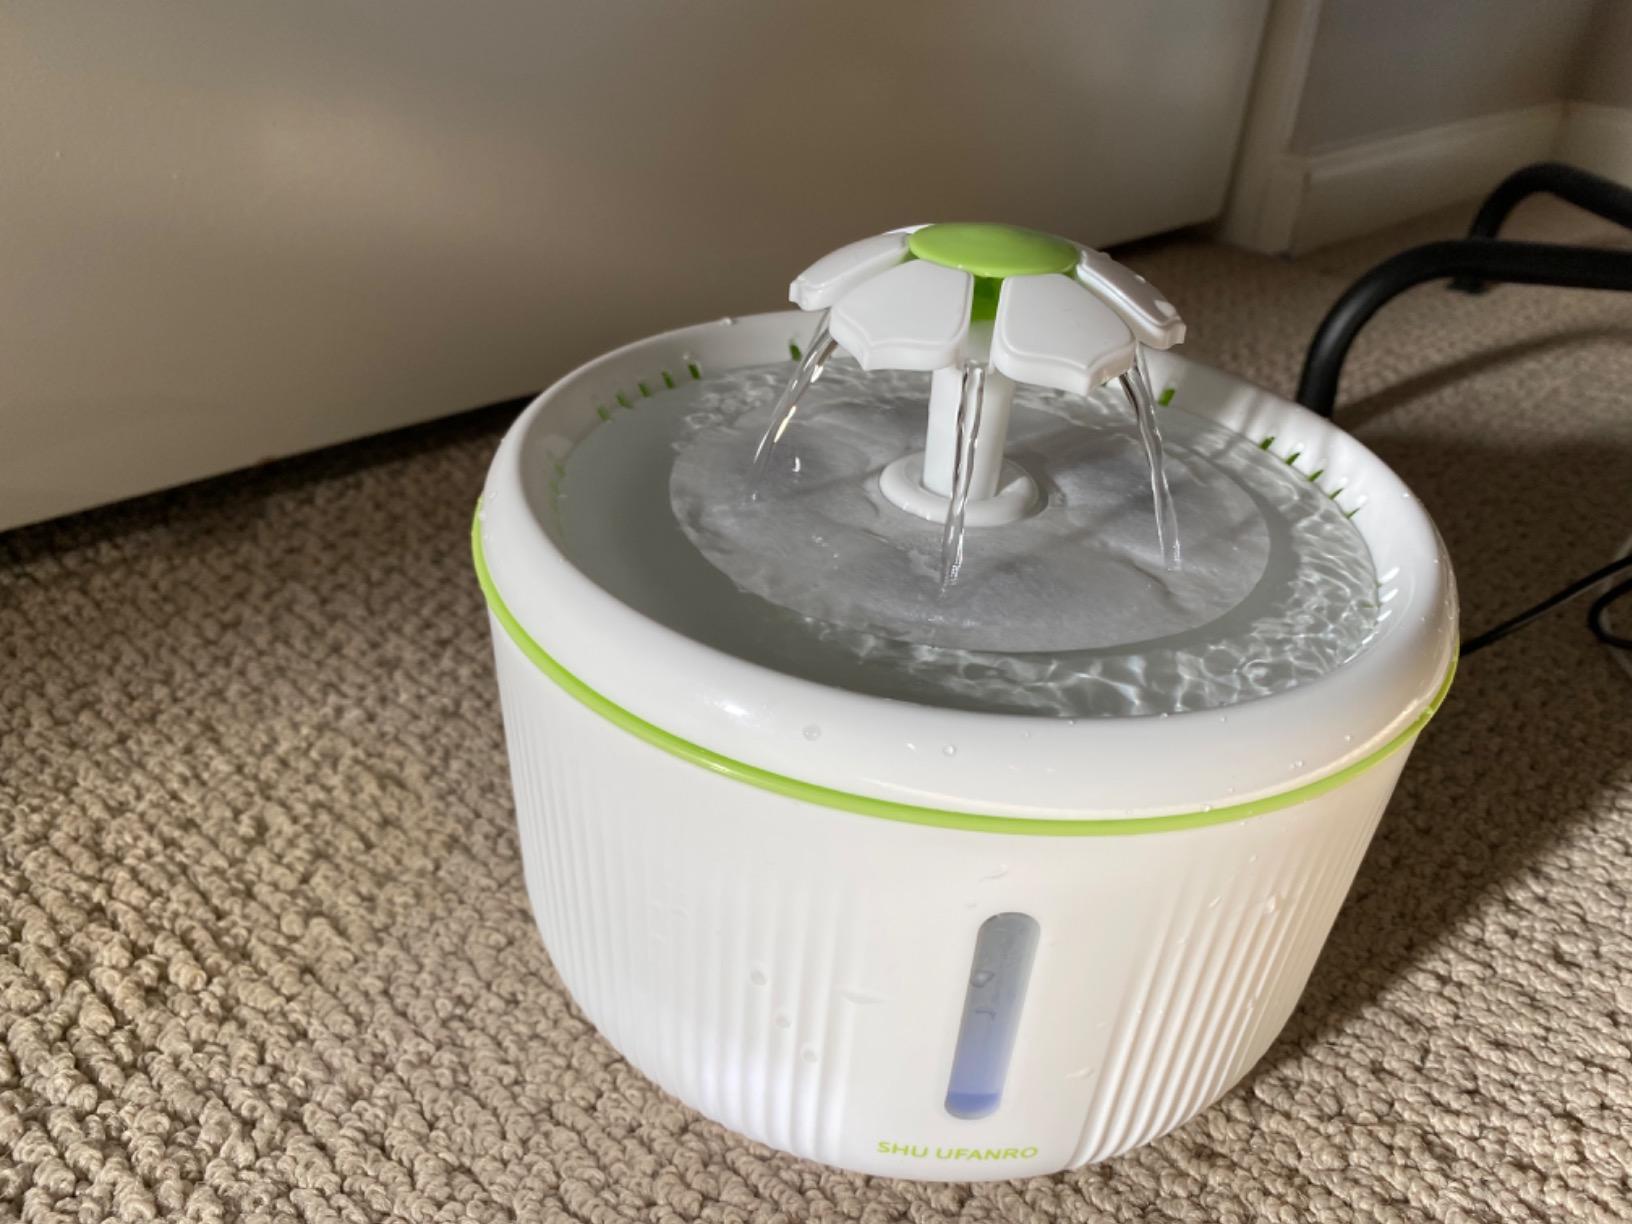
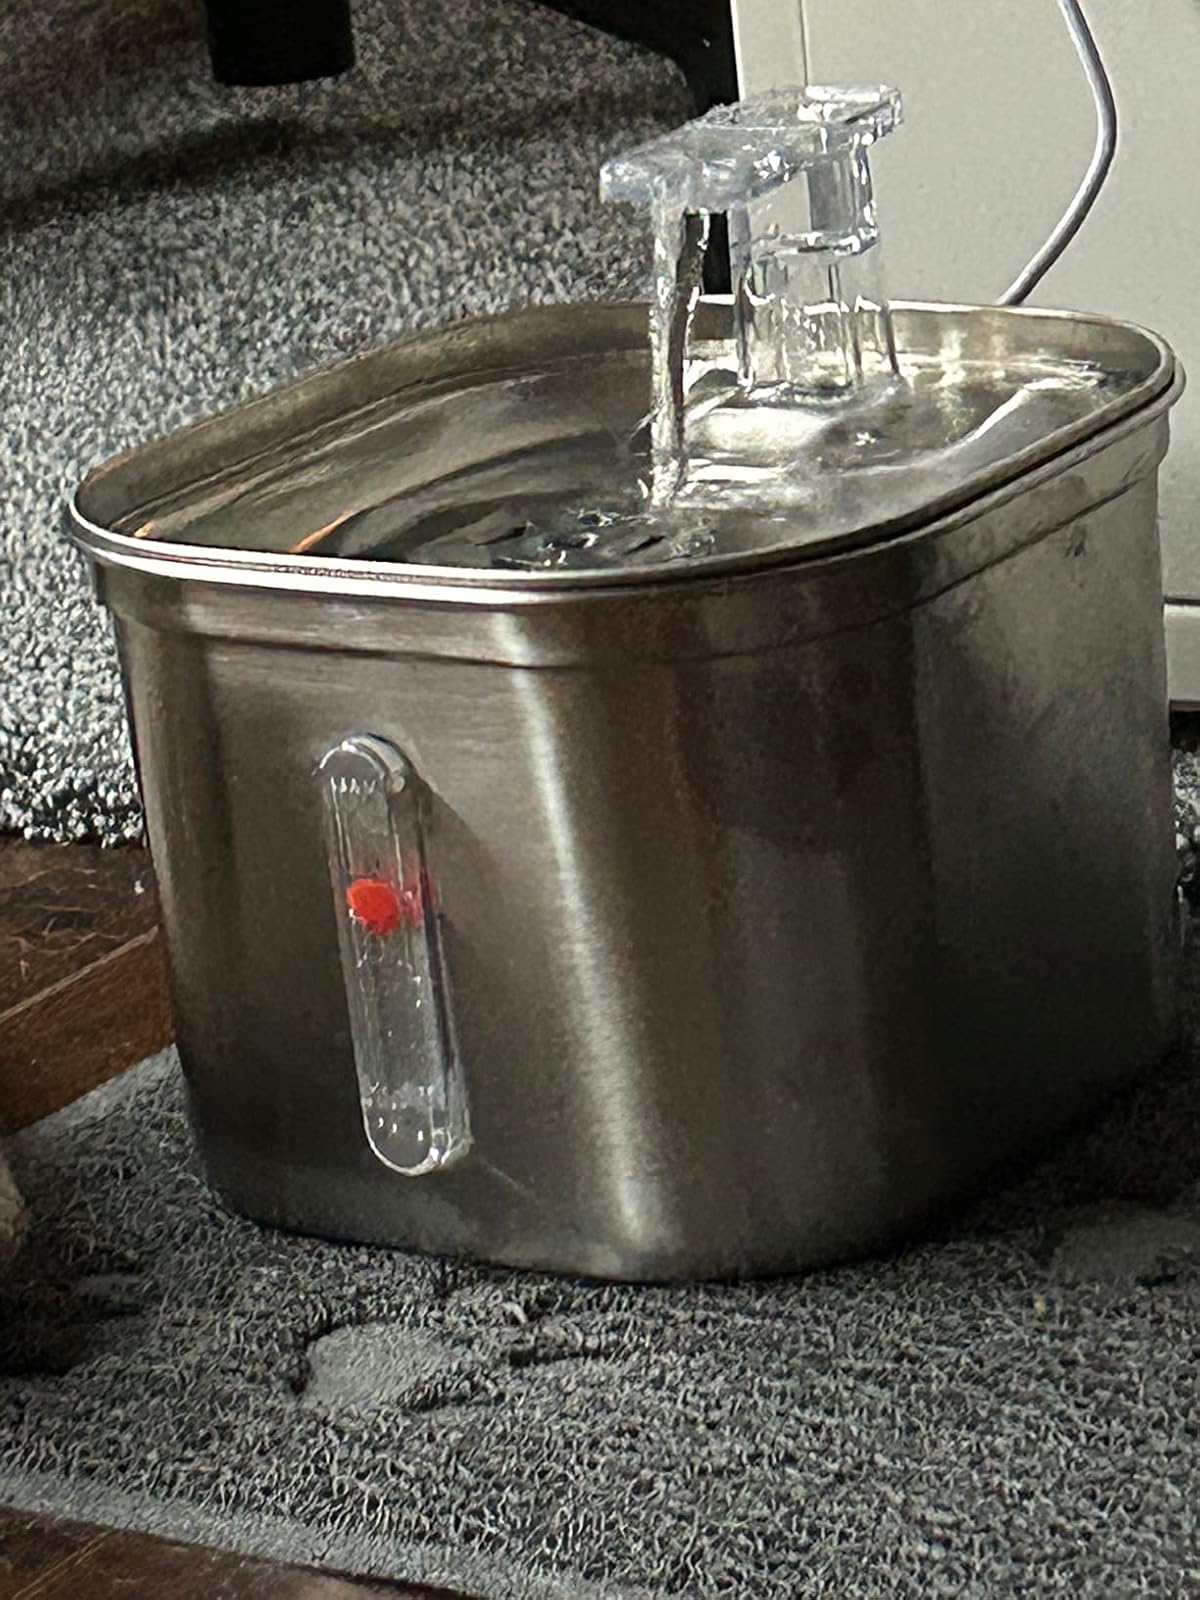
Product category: items_bowl
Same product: no